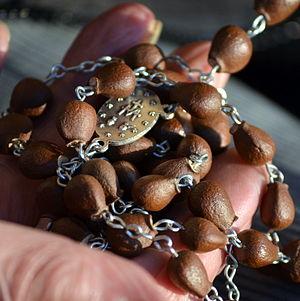
La dévotion des premiers samedis, également appelée acte de réparation du cœur immaculé de la Bienheureuse Vierge Marie, est une dévotion catholique qui, selon sœur Lucie dos Santos, a été sollicitée par la Vierge Marie lors d'une apparition mariale à Pontevedra en décembre 1925.